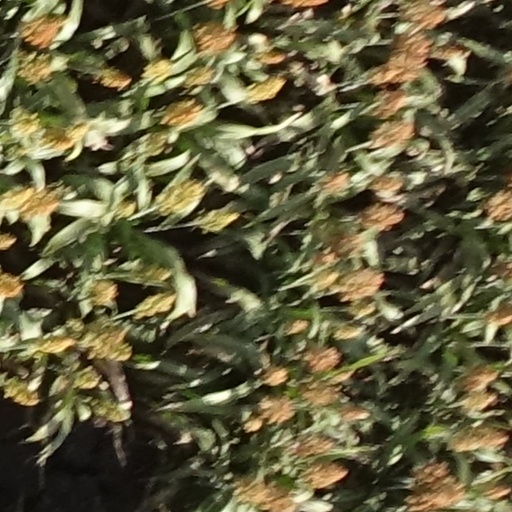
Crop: sorghum